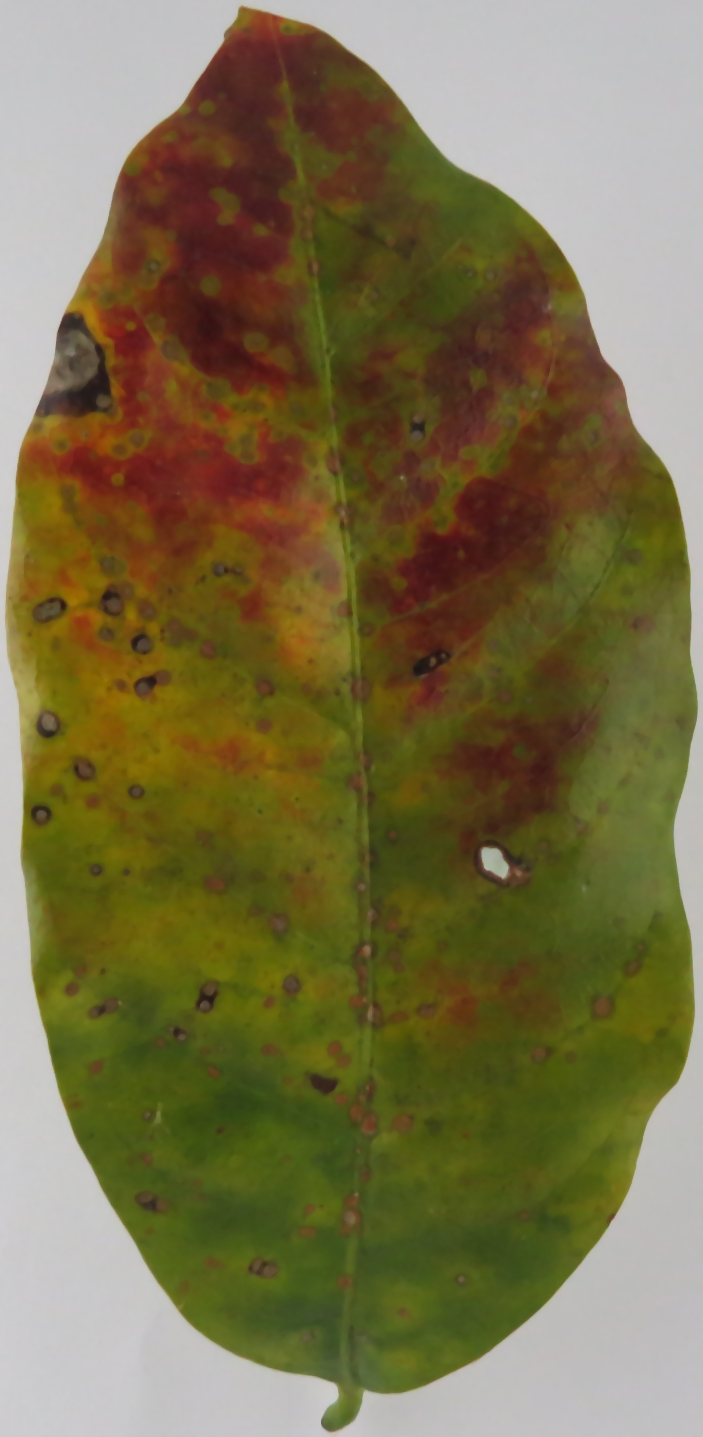
Label: phosphorus-P